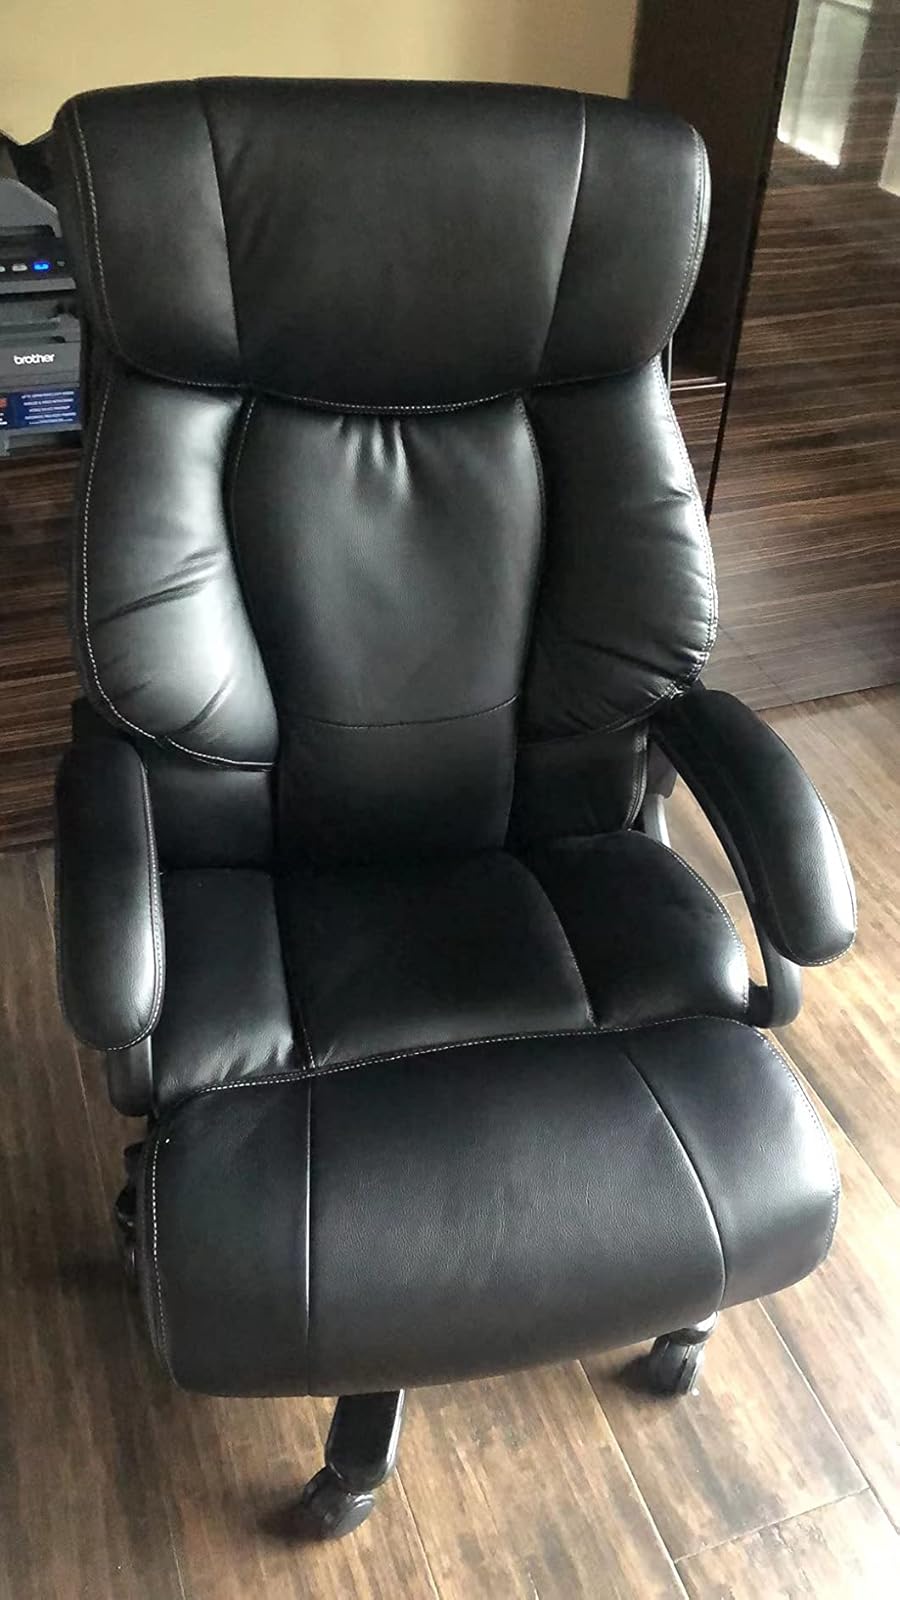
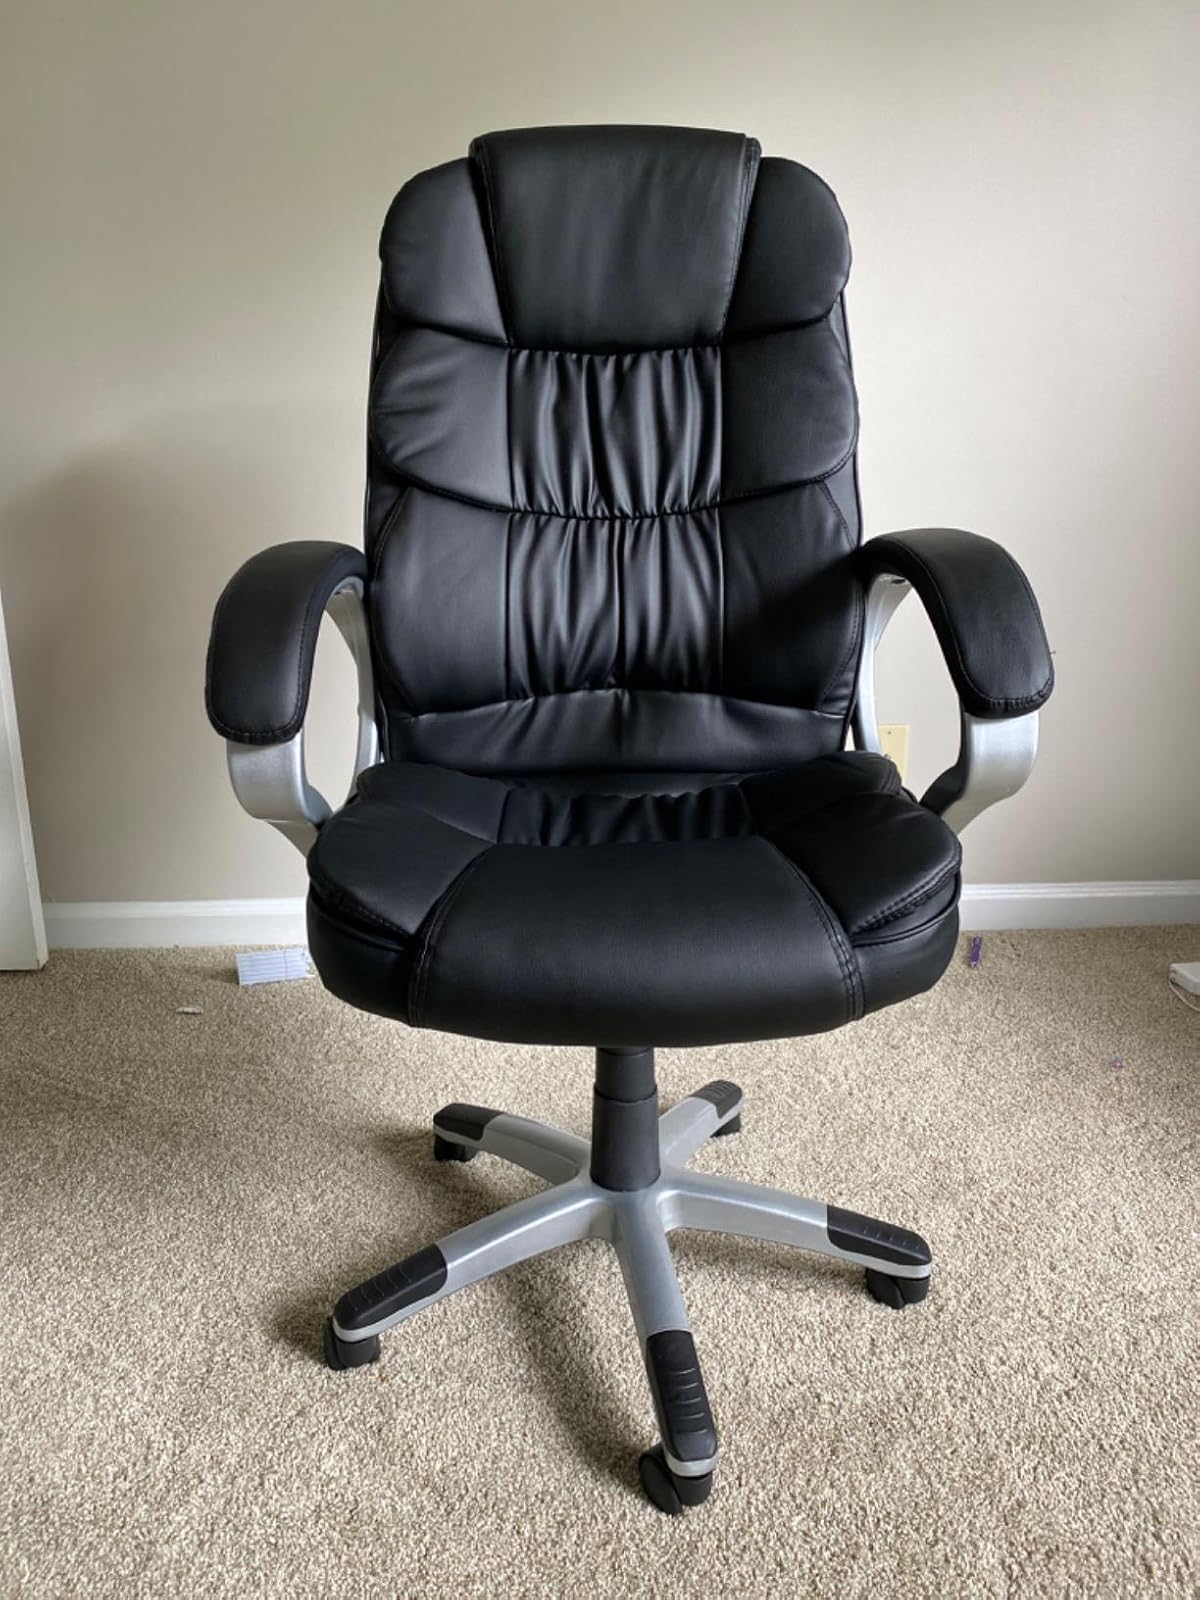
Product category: items_chair
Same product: no